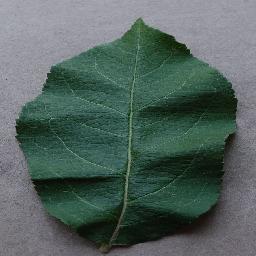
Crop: apple
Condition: healthy